Mirza Hassan Khan

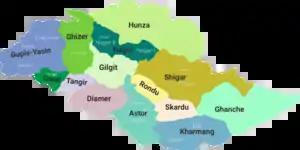
Map of Gilgit-Baltistan in 2019

In July 1947, the British government terminated the 60-year lease of the Gilgit Agency and returned the region to the Maharaja. The Maharaja's administration posted Brigadier Ghansara Singh as the governor to Gilgit. It also sent the 6th Infantry to Bunji (in the Astore District, immediately south of the Indus River across from Gilgit). The battalion was commanded by Colonel Abdul Majeed. Hassan Khan commanded a company within it and was found to be actively canvassing for Pakistan.